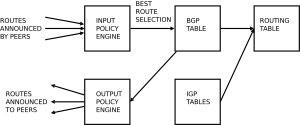
Border Gateway Protocol est un protocole d'échange de route externe, utilisé notamment sur le réseau Internet. Son objectif principal est d'échanger des informations de routage et d'accessibilité de réseaux entre Autonomous Systems. Comme il circule sur TCP, il est considéré comme appartenant à la couche application du modèle OSI.